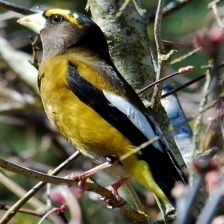
Species: EVENING GROSBEAK
Scientific name: COCCOTHRAUSTES VESPERTINUS